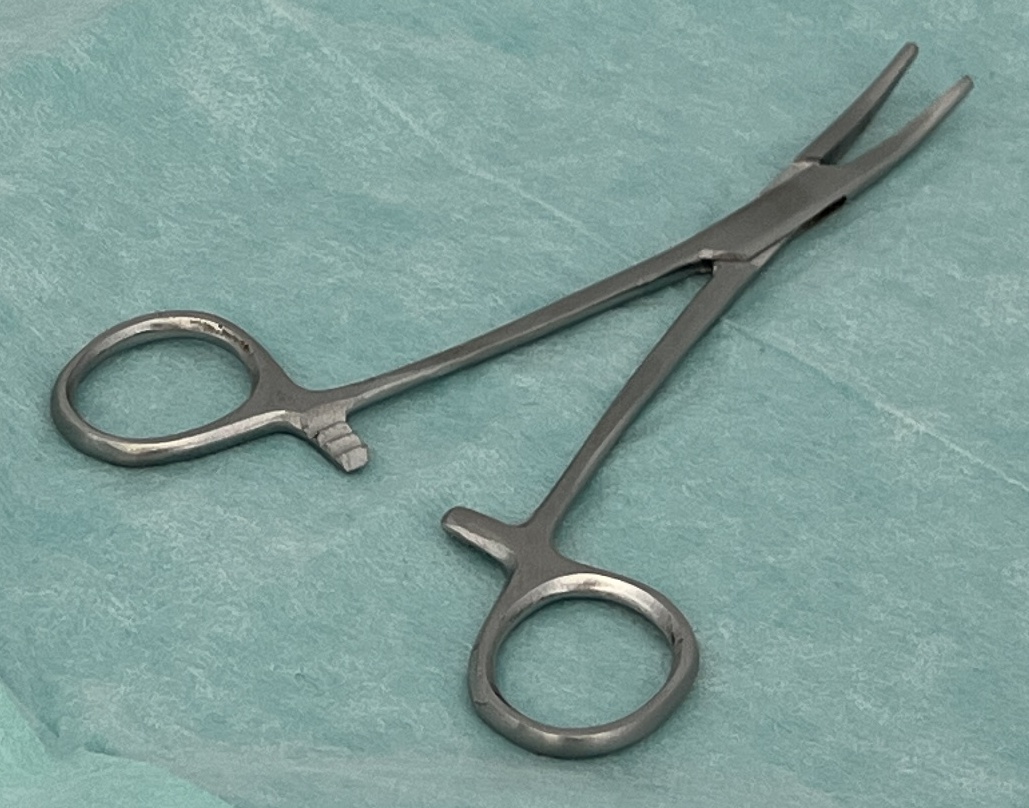
Hinged instrument state: open